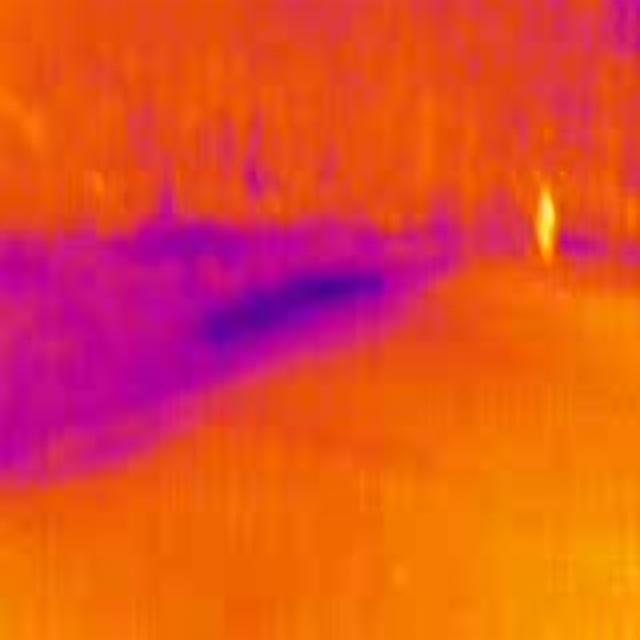
Detected objects:
label: person